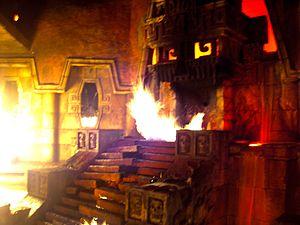
China Dinosaurs Park
PortAventura Park est un parc à thèmes espagnol situé au sud-ouest de Barcelone sur les communes de Vila-seca et Salou, dans la province de Tarragone, sur la Costa Daurada. Il ouvre ses portes le 1ᵉʳ mai 1995. Il fait partie du complexe de loisirs PortAventura World.